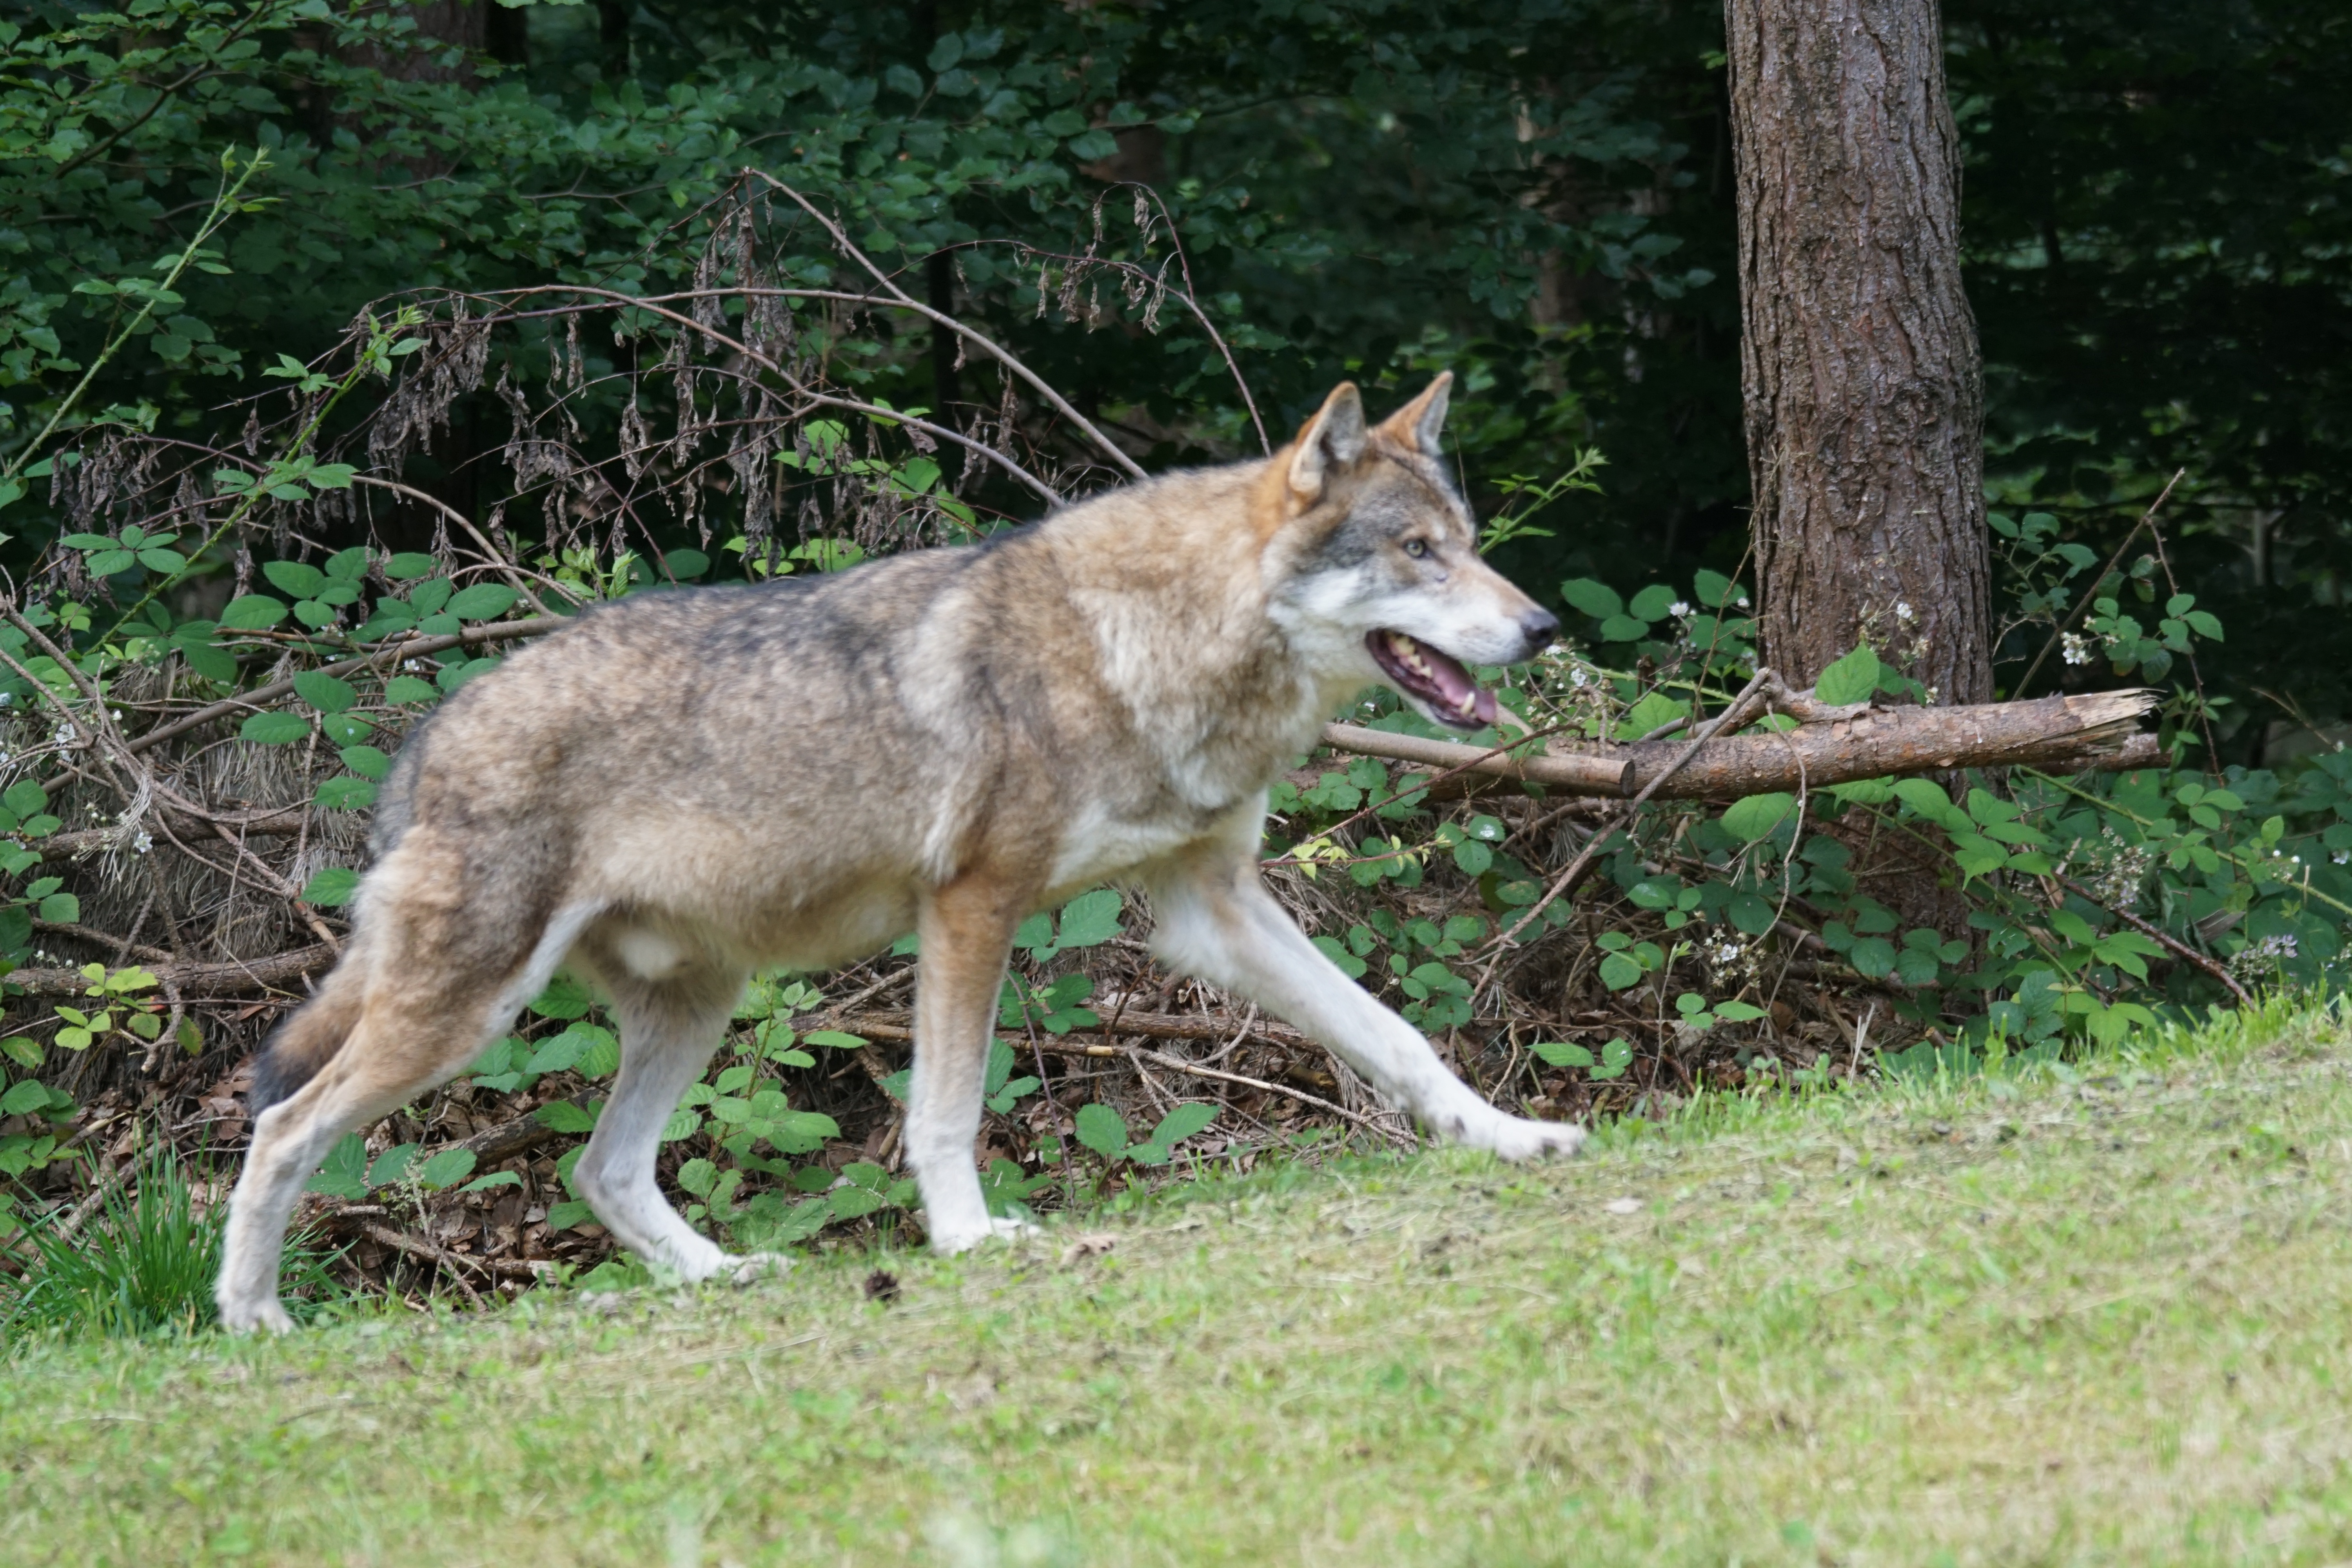
wildlife, portrait, mammal, wolf, predator, coyote, fauna, vertebrate, pulling, wildlife photography, carnivores, european wolf, pack animal, canis lupus, jackal, dingo, dog like mammal, red wolf, kit fox, saarloos wolfdog, wolfdog, czechoslovakian wolfdog, east siberian laika, west siberian laika, canis lupus tundrarum, tamaskan dog, dhole